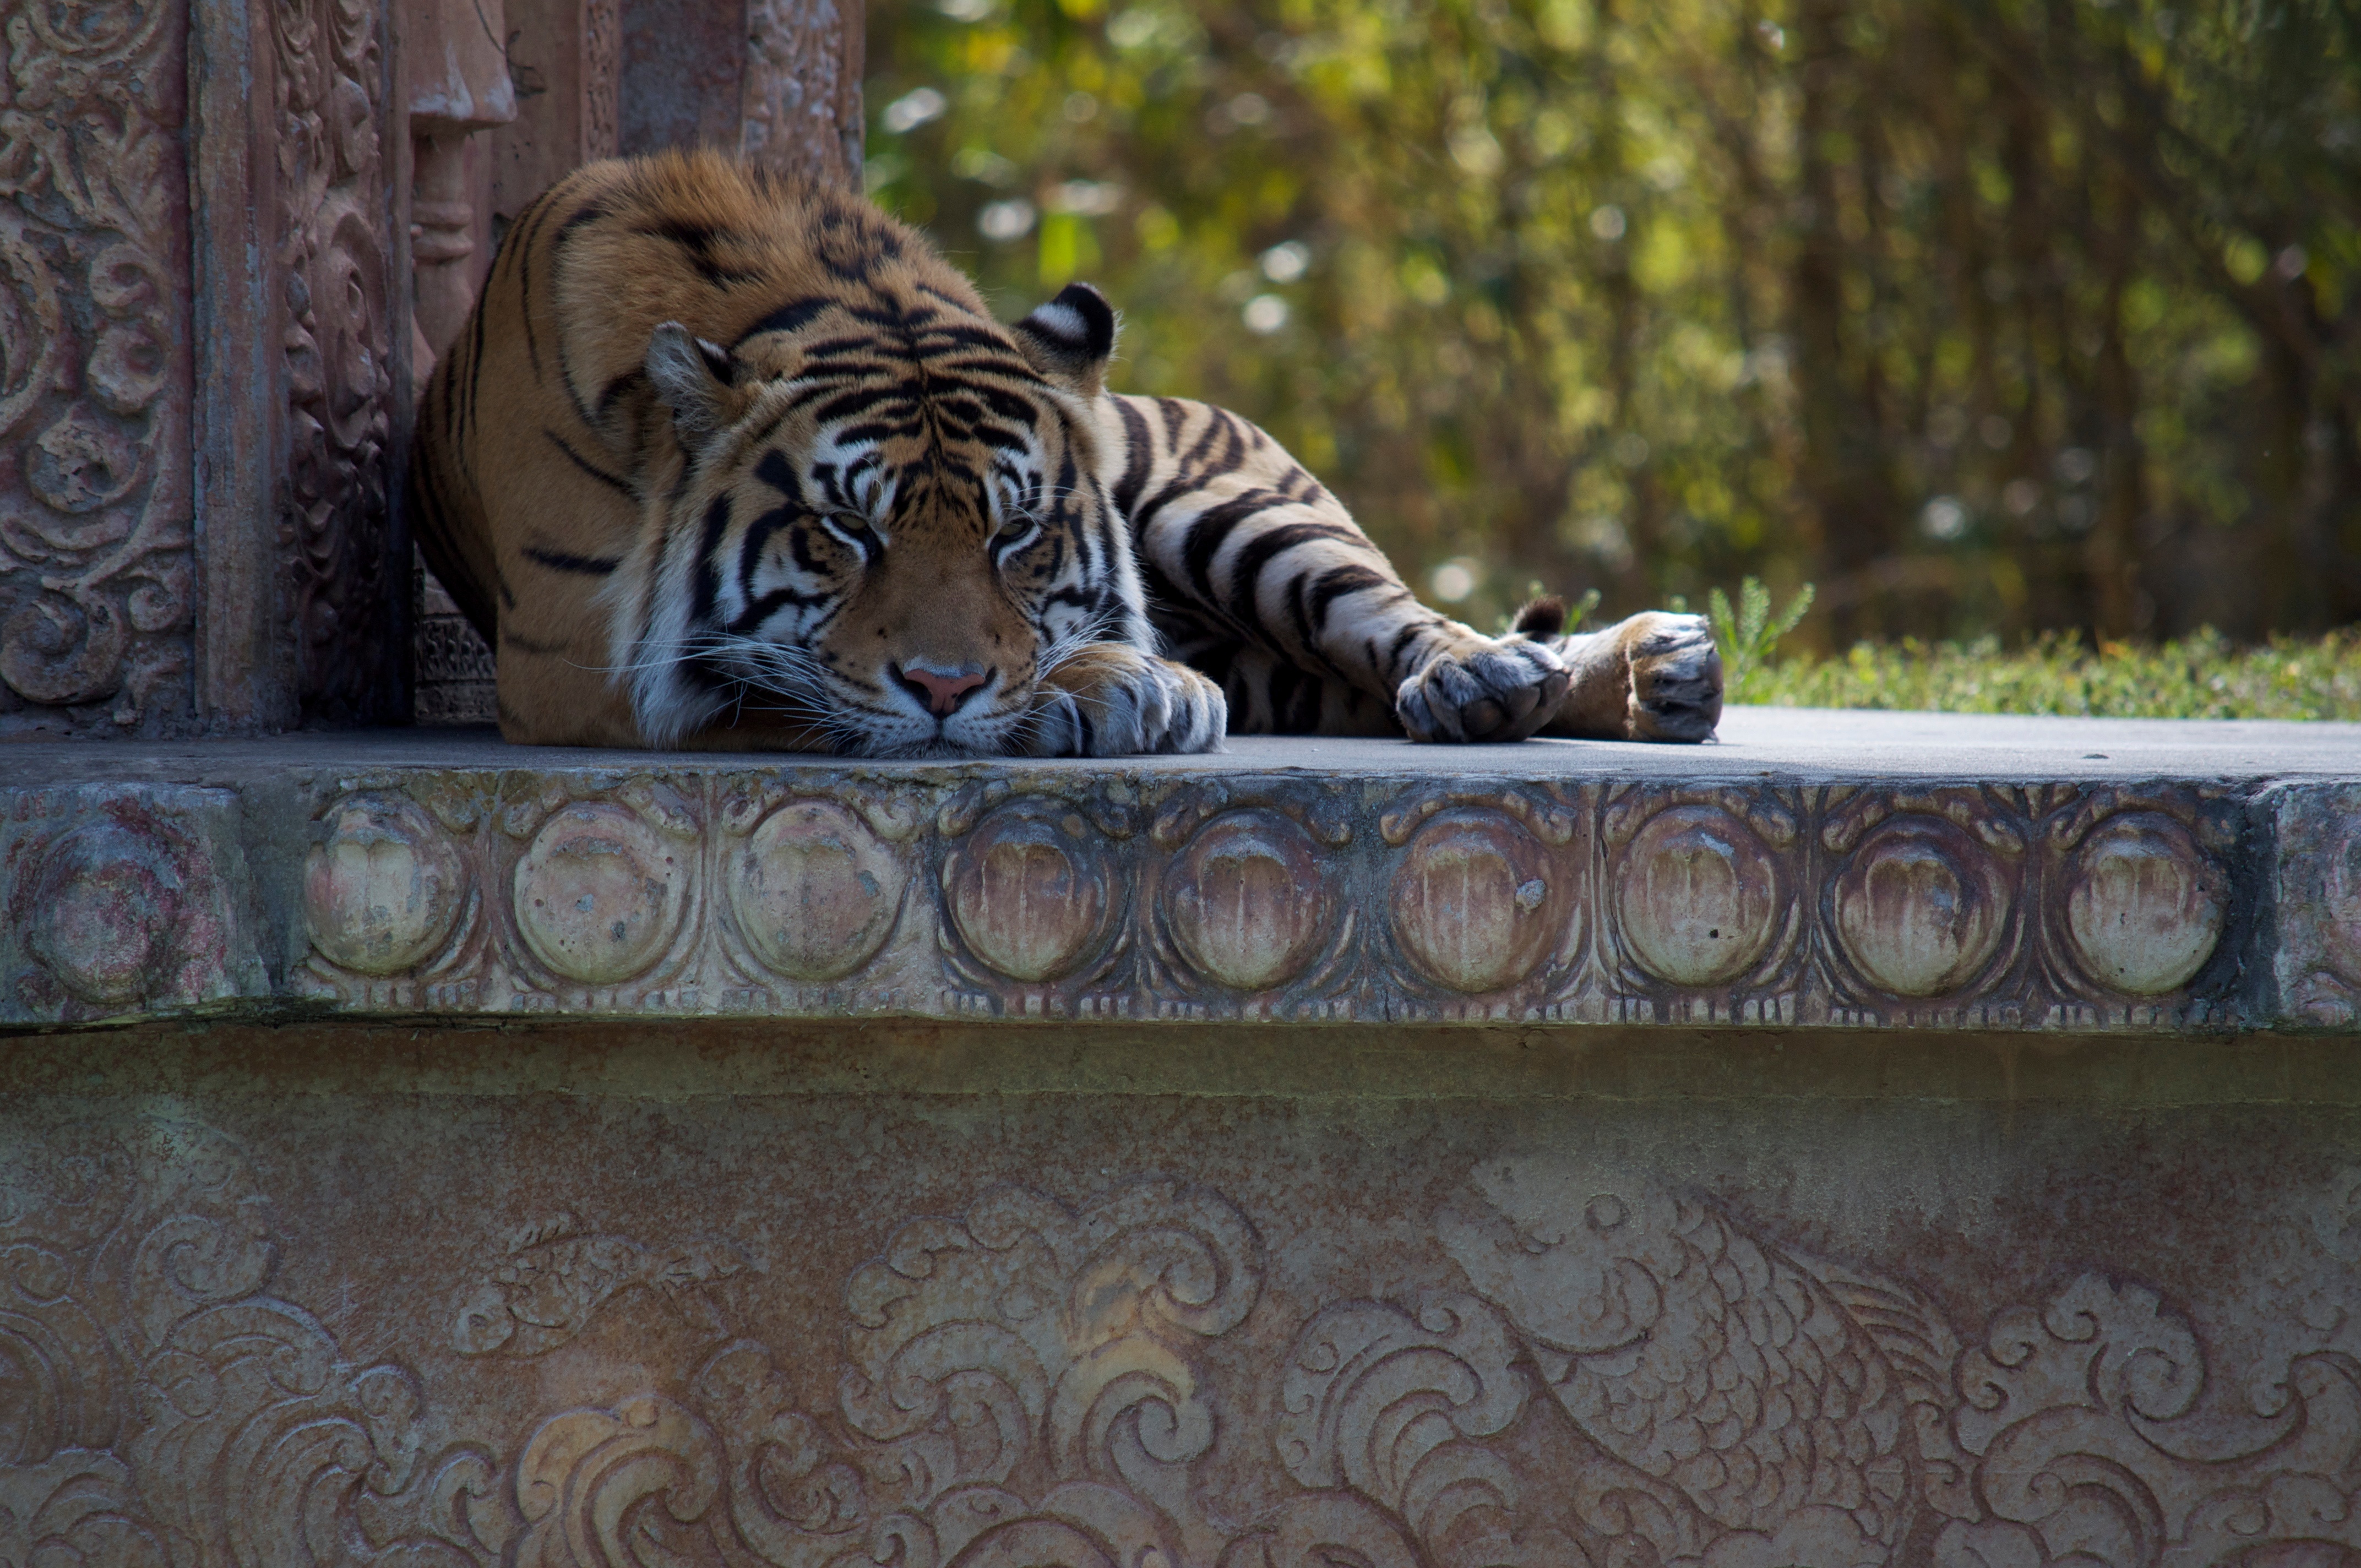
wildlife, zoo, mammal, fauna, tiger, carving, big cats, cat like mammal